Robert Seyfarth

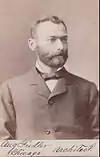
August Fiedler (1843-1903)

The education of an architect in the early years of the 20th century was quite different from what it is today, and the ambitious prospective architect could take many avenues to acquire it. In April 1905, for example, Seyfarth attended his first meeting as a member of the Chicago Architectural Club, which had been founded in 1885 as the Chicago Architectural Sketch Club by James H. Carpenter, a prominent Chicago draftsman, with the support of the magazine "Inland Architect", whose first issue had been published in February 1883. The club was formed in Chicago during a period when architecture there was in its ascendancy - after the Great Fire of 1871 a large population of some of the country's best architectural talent had come to rebuild a modern city using the most advanced and progressive techniques of the day. Even so, the community was taxed trying to perform all of the work that was necessary to keep up with the task. Chicago was developing at a rate that astounded anyone who was paying attention to its growth, such that "one unfamiliar with the city would find ... fresh subject for astonishment, daily, in [its] ever-changing and ever-extending boundary lines." As the Chicago architect John Wellborn Root recalled years later: "The conditions attending the development of architecture in the West have been, in almost every respect, without precedent. At no time in the history of the world has a community covering such vast and yet homogeneous territory developed with such amazing rapidity, and under conditions of civilization so far advanced. Few times in history have ever presented so impressive a sight as this resistless wave of progress, its farthermost verge crushing down primeval obstacles in nature and desperate resistance from the inhabitants; its deeper and calmer waters teeming with life and full of promise more significant than has ever yet been known."The club was an effort to help develop the talents of the city's many draftsmen so that they could become qualified architects themselves, at a time when a formal education for architects was generally unavailable and not required. (The first architectural school in the United States was founded by architect William Robert Ware at MIT in 1868 with nine students, and even by 1896, the year after Seyfarth's graduation, there were only nine schools in the country with a combined student body of 273.) Seyfarth joined during the time he worked for Maher, who over the years was an active member of the club as a speaker, writer, exhibitor and judge in its annual competitions. Seyfarth is known to have entered his work at two of these exhibitions - the first time in 1903 (before he became a member), when his submission was listed as a "Library", and again in 1905, where the subject of the entry was his own house in Blue Island. The preface to the catalogue of the 1905 exhibition was devoted to what the noted architect Elmer Grey (1872–1963) called "Inventive and Indigeonous Architecture", a phrase which perfectly reflected Seyfarth's design for this particular house and may have been one of the reasons why images of it were included.